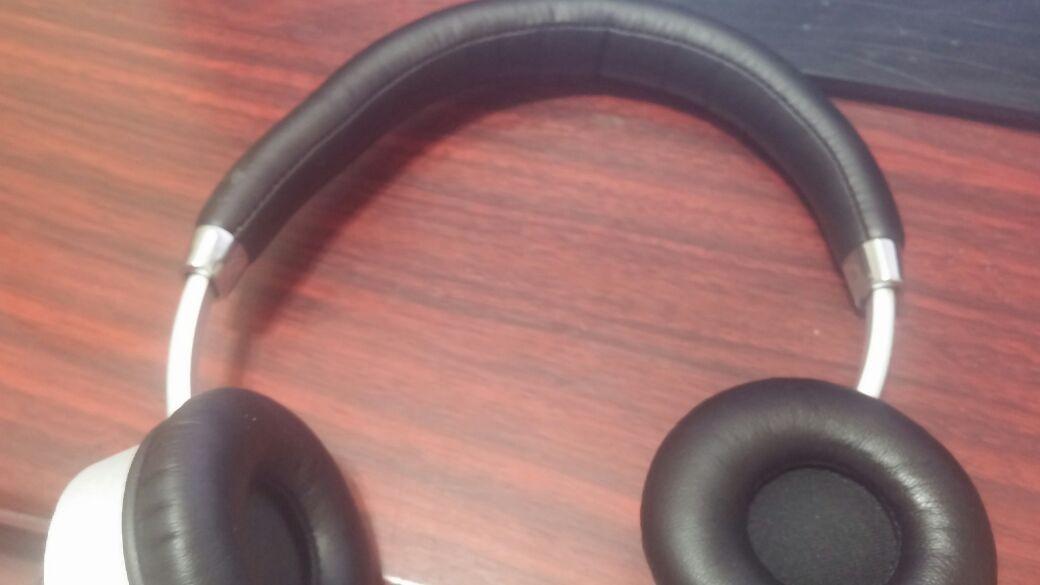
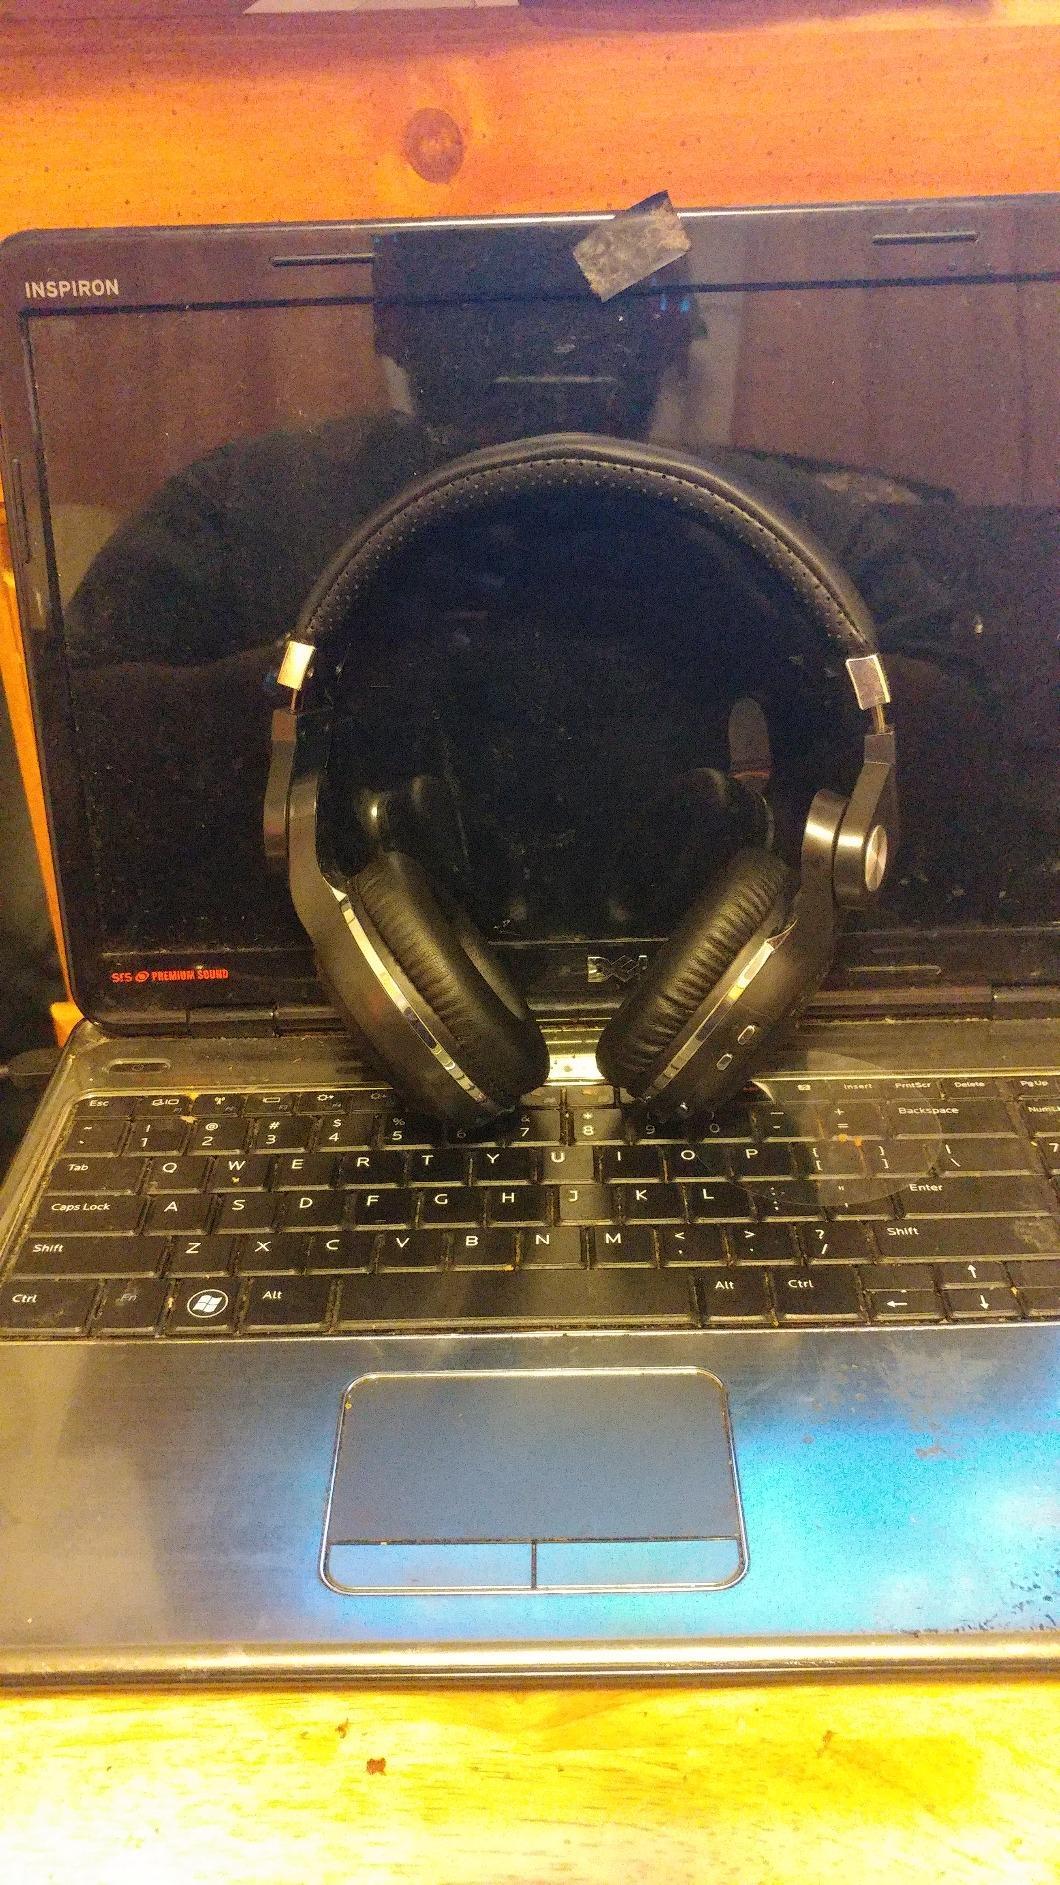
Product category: headphones
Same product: no